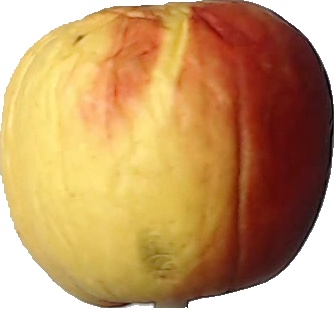
Label: apple_red_yellow_1